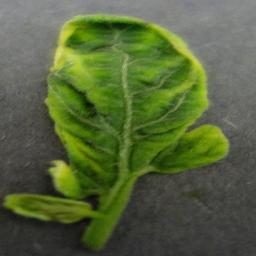
Label: Tomato___Tomato_Yellow_Leaf_Curl_Virus